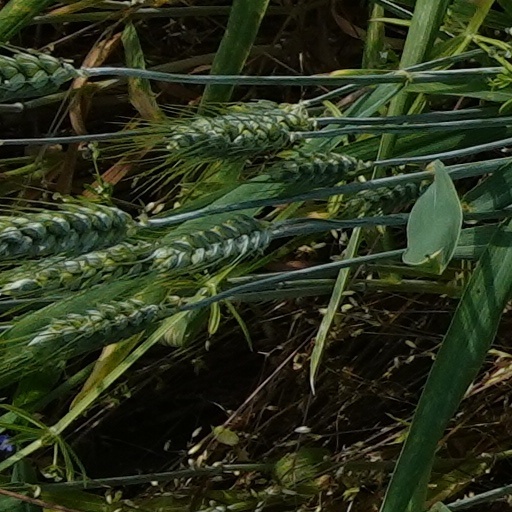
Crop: wheat